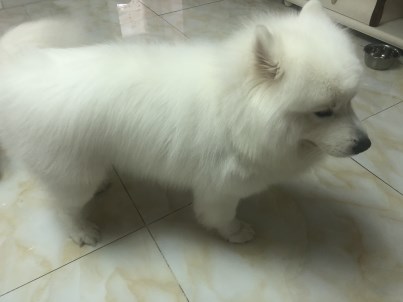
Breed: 2192-n000088-Samoyed